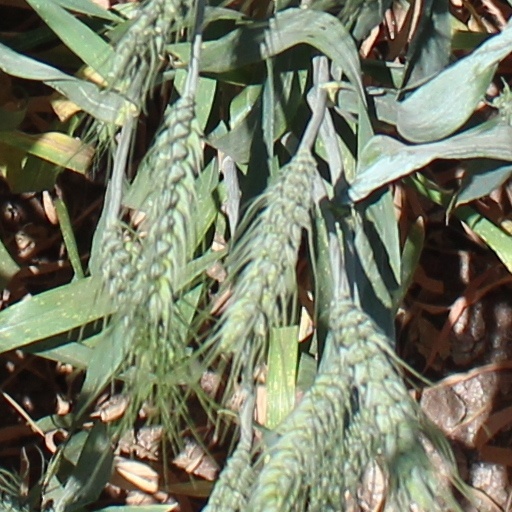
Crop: wheat